Totnes railway station

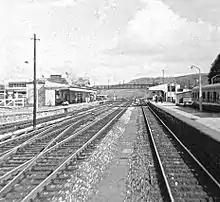
Totnes station in 1970

On 1 January 1948 the Great Western Railway was nationalised to become the Western Region of British Railways. Passenger services to Ashburton were withdrawn on 3 November 1958 and the line closed entirely on 10 September 1962. A few months earlier, on 14 April 1962, a fire destroyed the main buildings situated on the westbound platform at Totnes. General goods traffic was withdrawn on 14 June 1965 although coal continued to be handled until 4 December 1967 and milk until 1980, from the dairy that incorporates the building intended for the atmospheric engines.